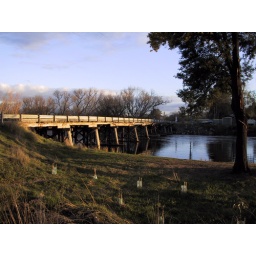
The breakway bridge near Alexandra spans the most famous stretch of fly fishing water on the Goulburn River